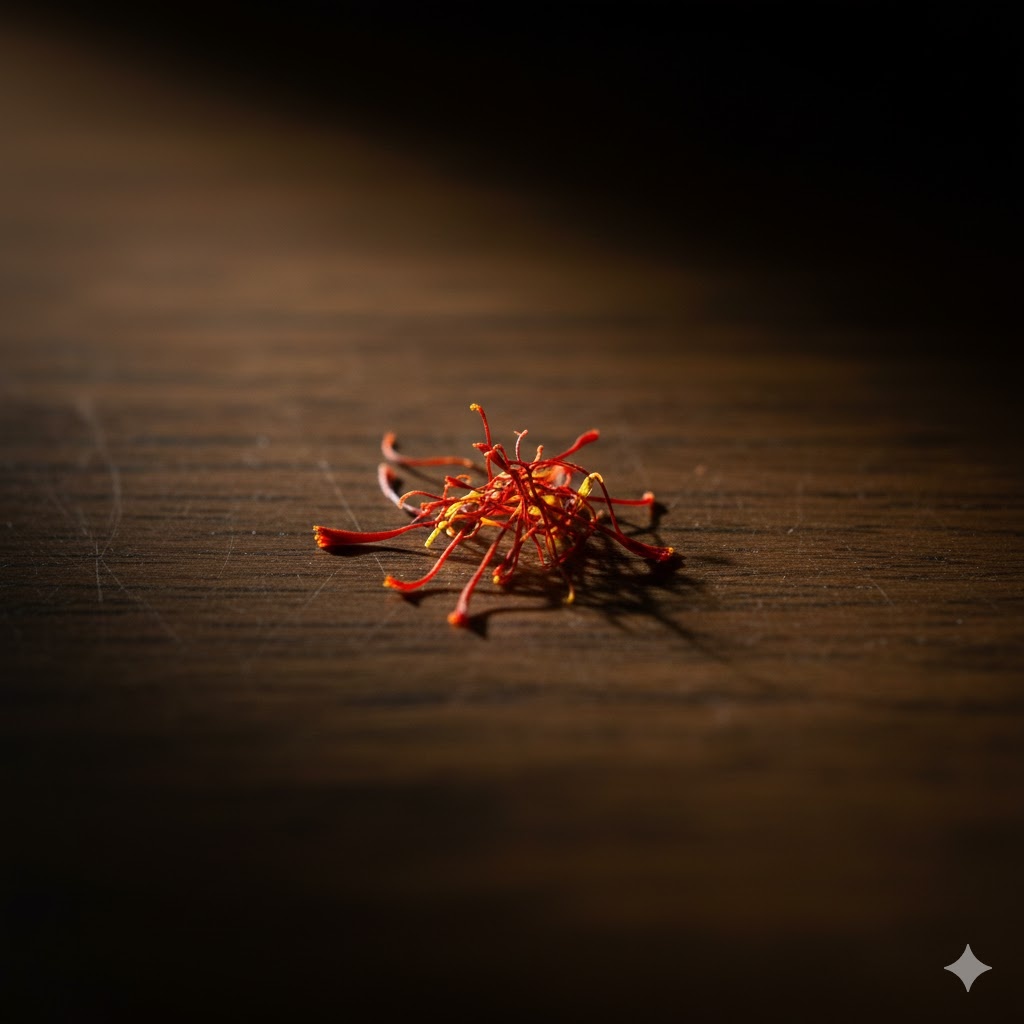
Saffron quality class: lacha